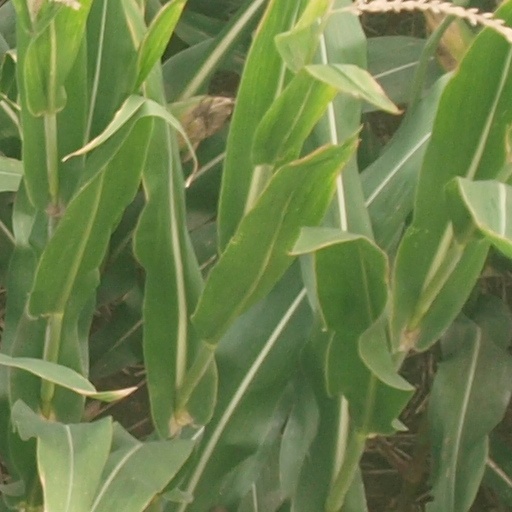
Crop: maize; corn